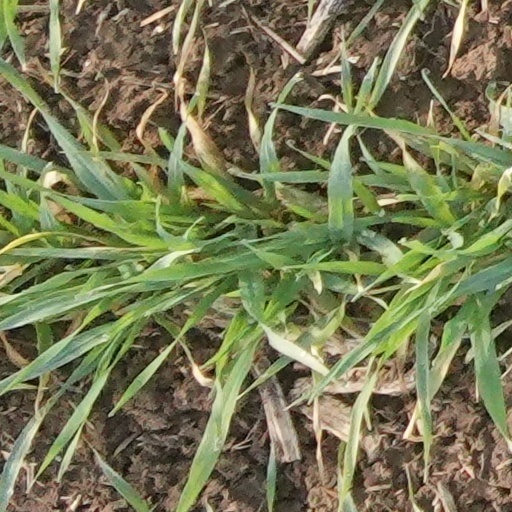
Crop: wheat